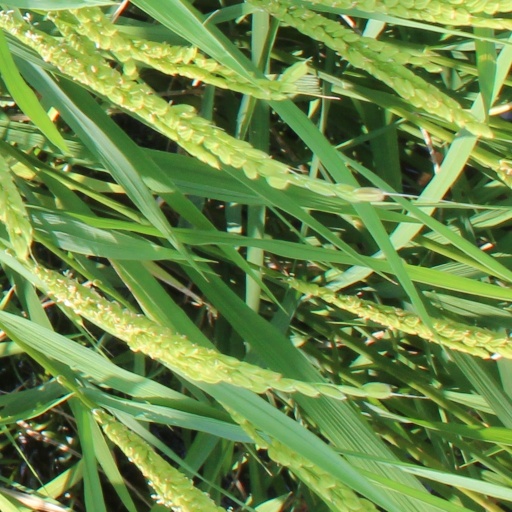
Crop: rice